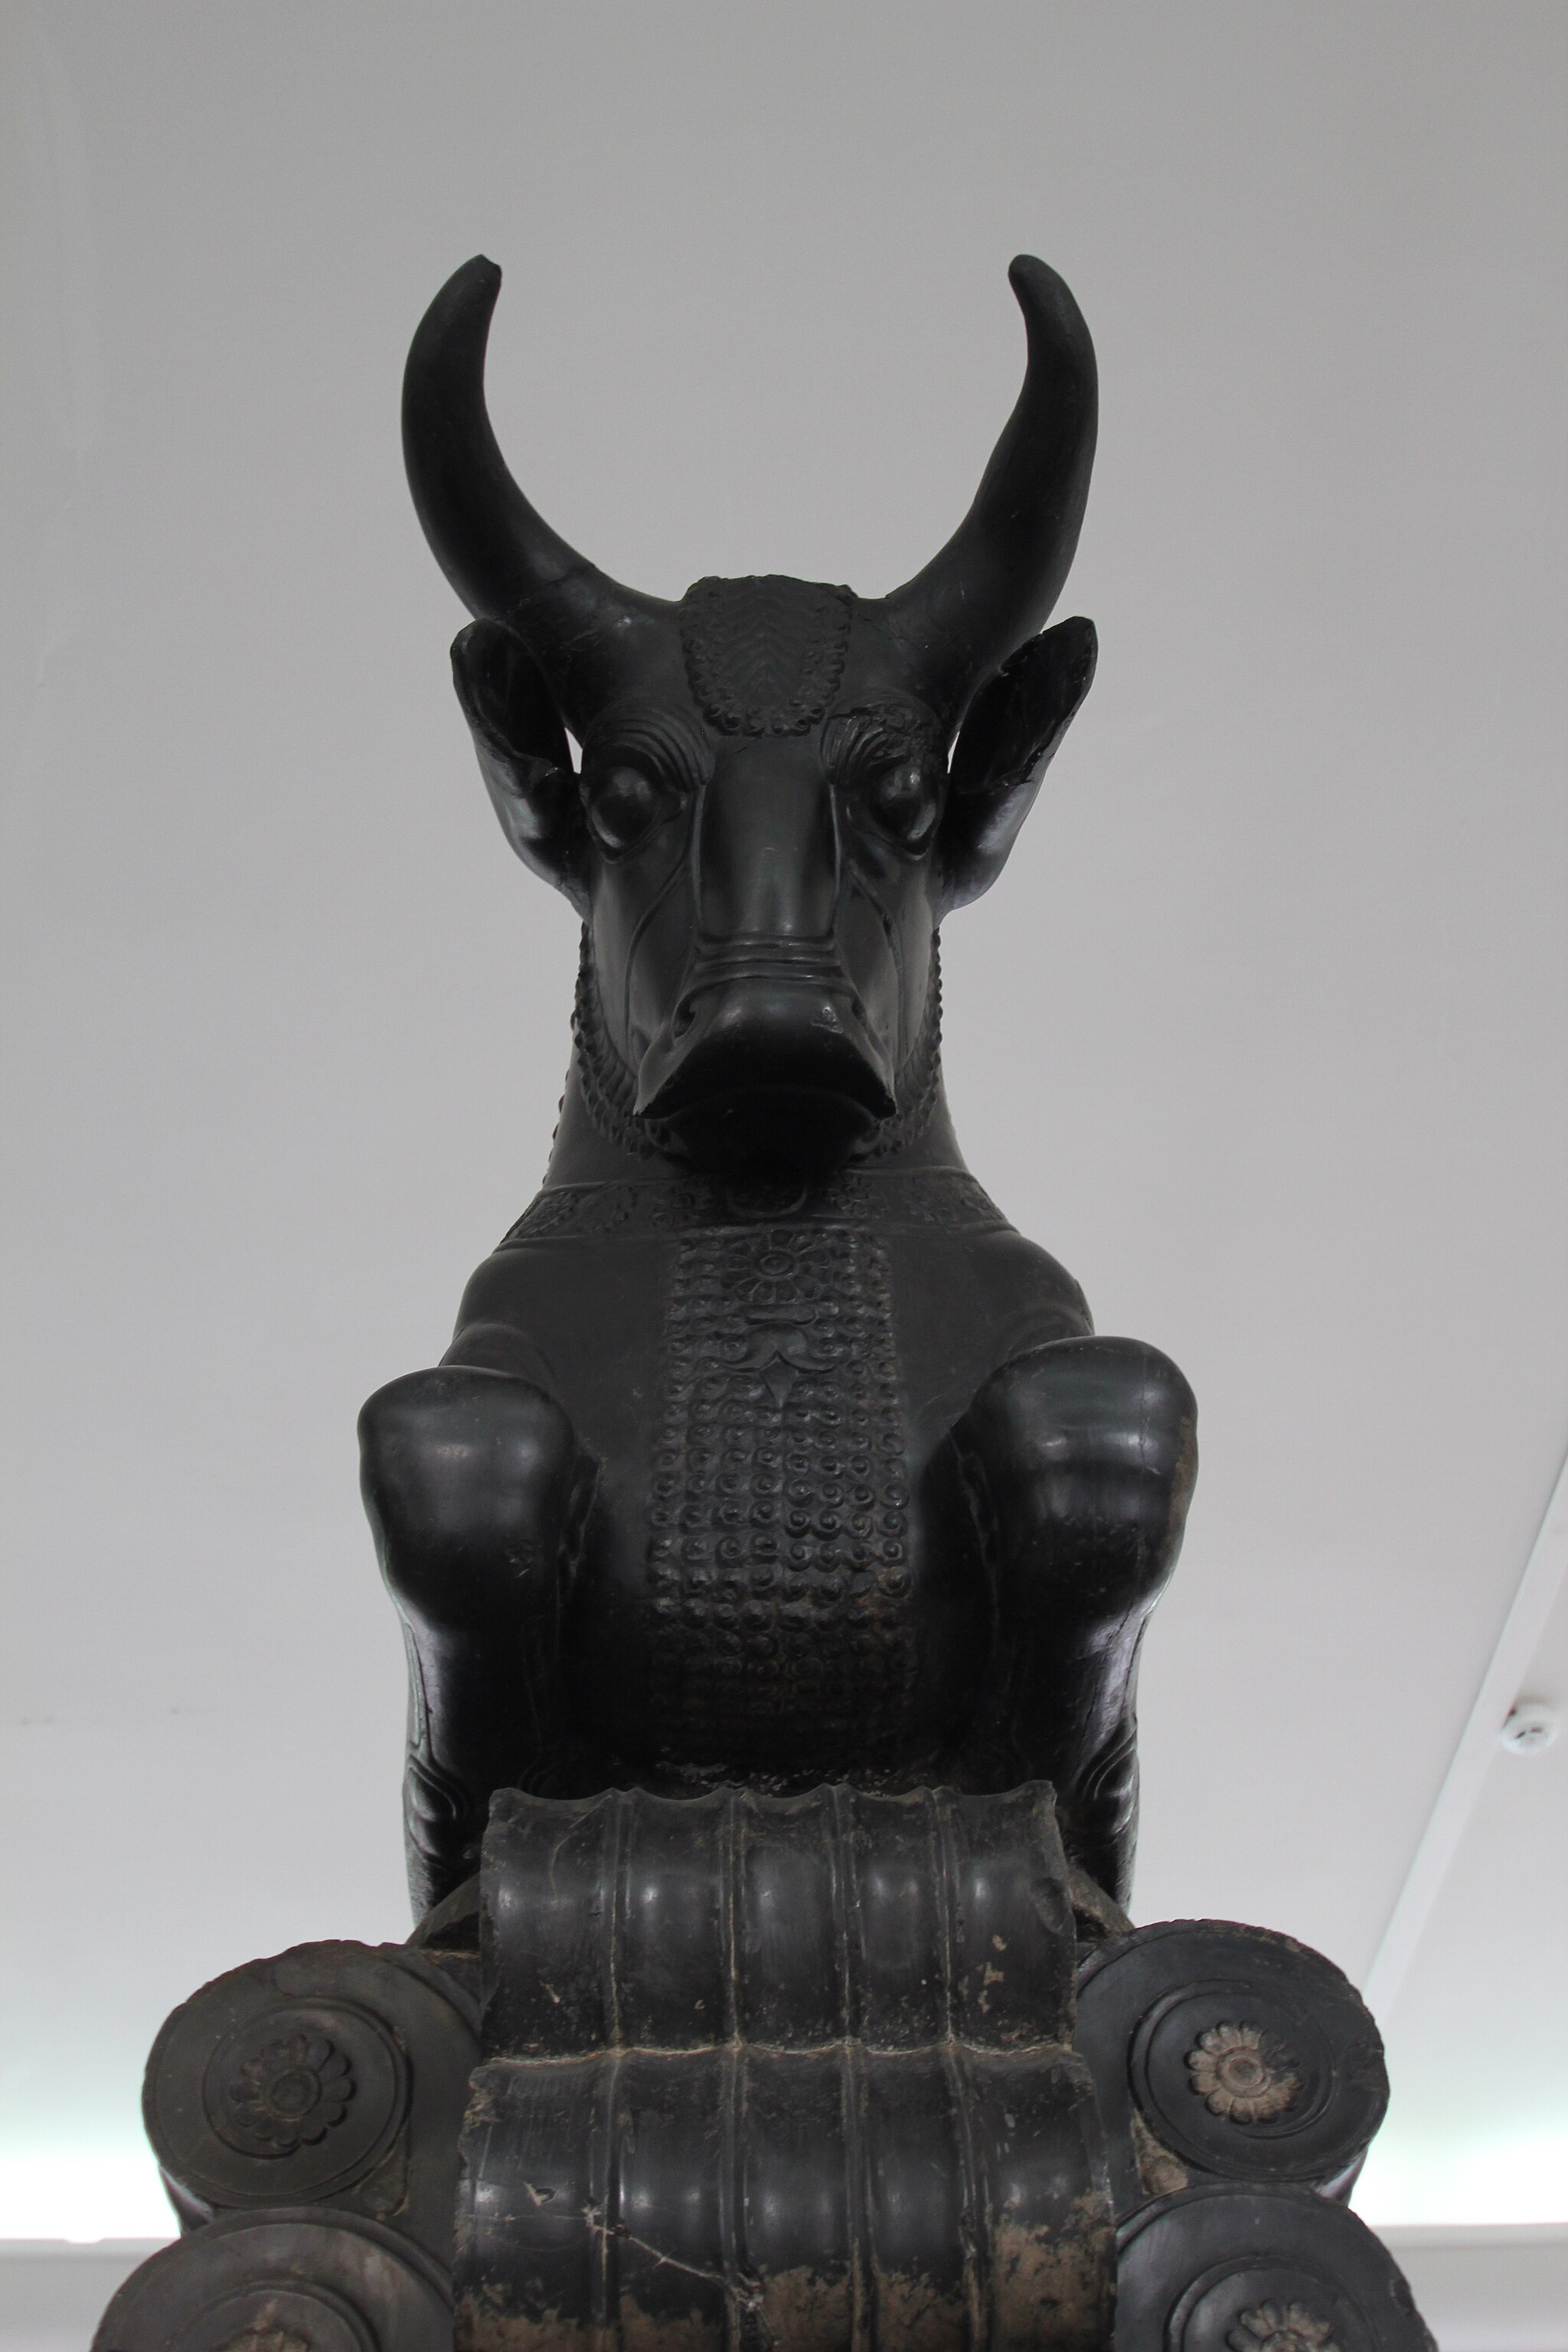
Title: National Museum of Iran (6224082570)
Description: National Museum of Iran
Date: 2011-09-21 04:44
Categories: Files with coordinates missing SDC location of creation, Flickr images reviewed by FlickreviewR 2, Column and bull capital from Persepolis - 5th century BC – National museum of Iran